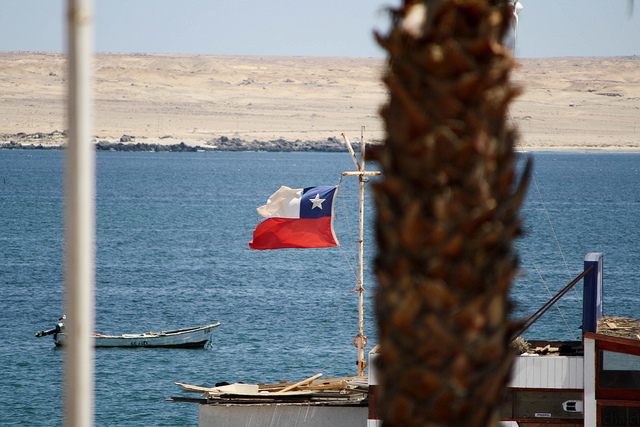
A flag in a body of water with a boat.

A view of a boat with a flag on it, another boat and the land across the body of water.

A body of water that has a small boat with one one on it in the middle of the water and a flag that is blowing in the wind.